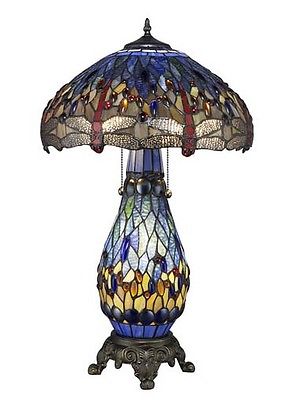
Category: lamp